Founders' Rock

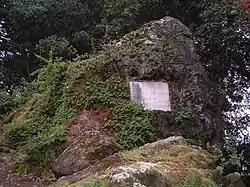
Founders' Rock

Founders' Rock is a historical site located on the corner of Hearst Avenue and Gayley Road, in Berkeley, California, U.S.. The spot, according to college lore, where the 12 trustees of the College of California, the nascent University of California, Berkeley, stood on April 16, 1860, to dedicate the property they had just purchased. This is, supposedly, the same spot where Frederick H. Billings stood in 1866 when he remembered Bishop Berkeley's verse — "Westward the course of empire takes its way" — and thus inspired the name of the new city.